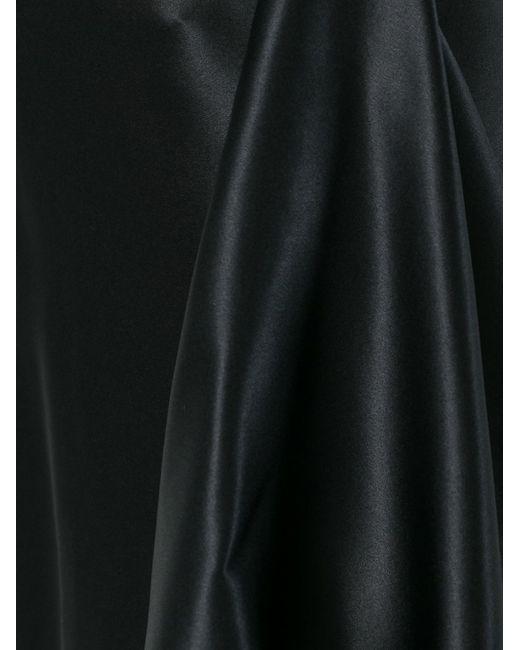
wunderschönes schwarzes glänzendes Tuch für Frauen